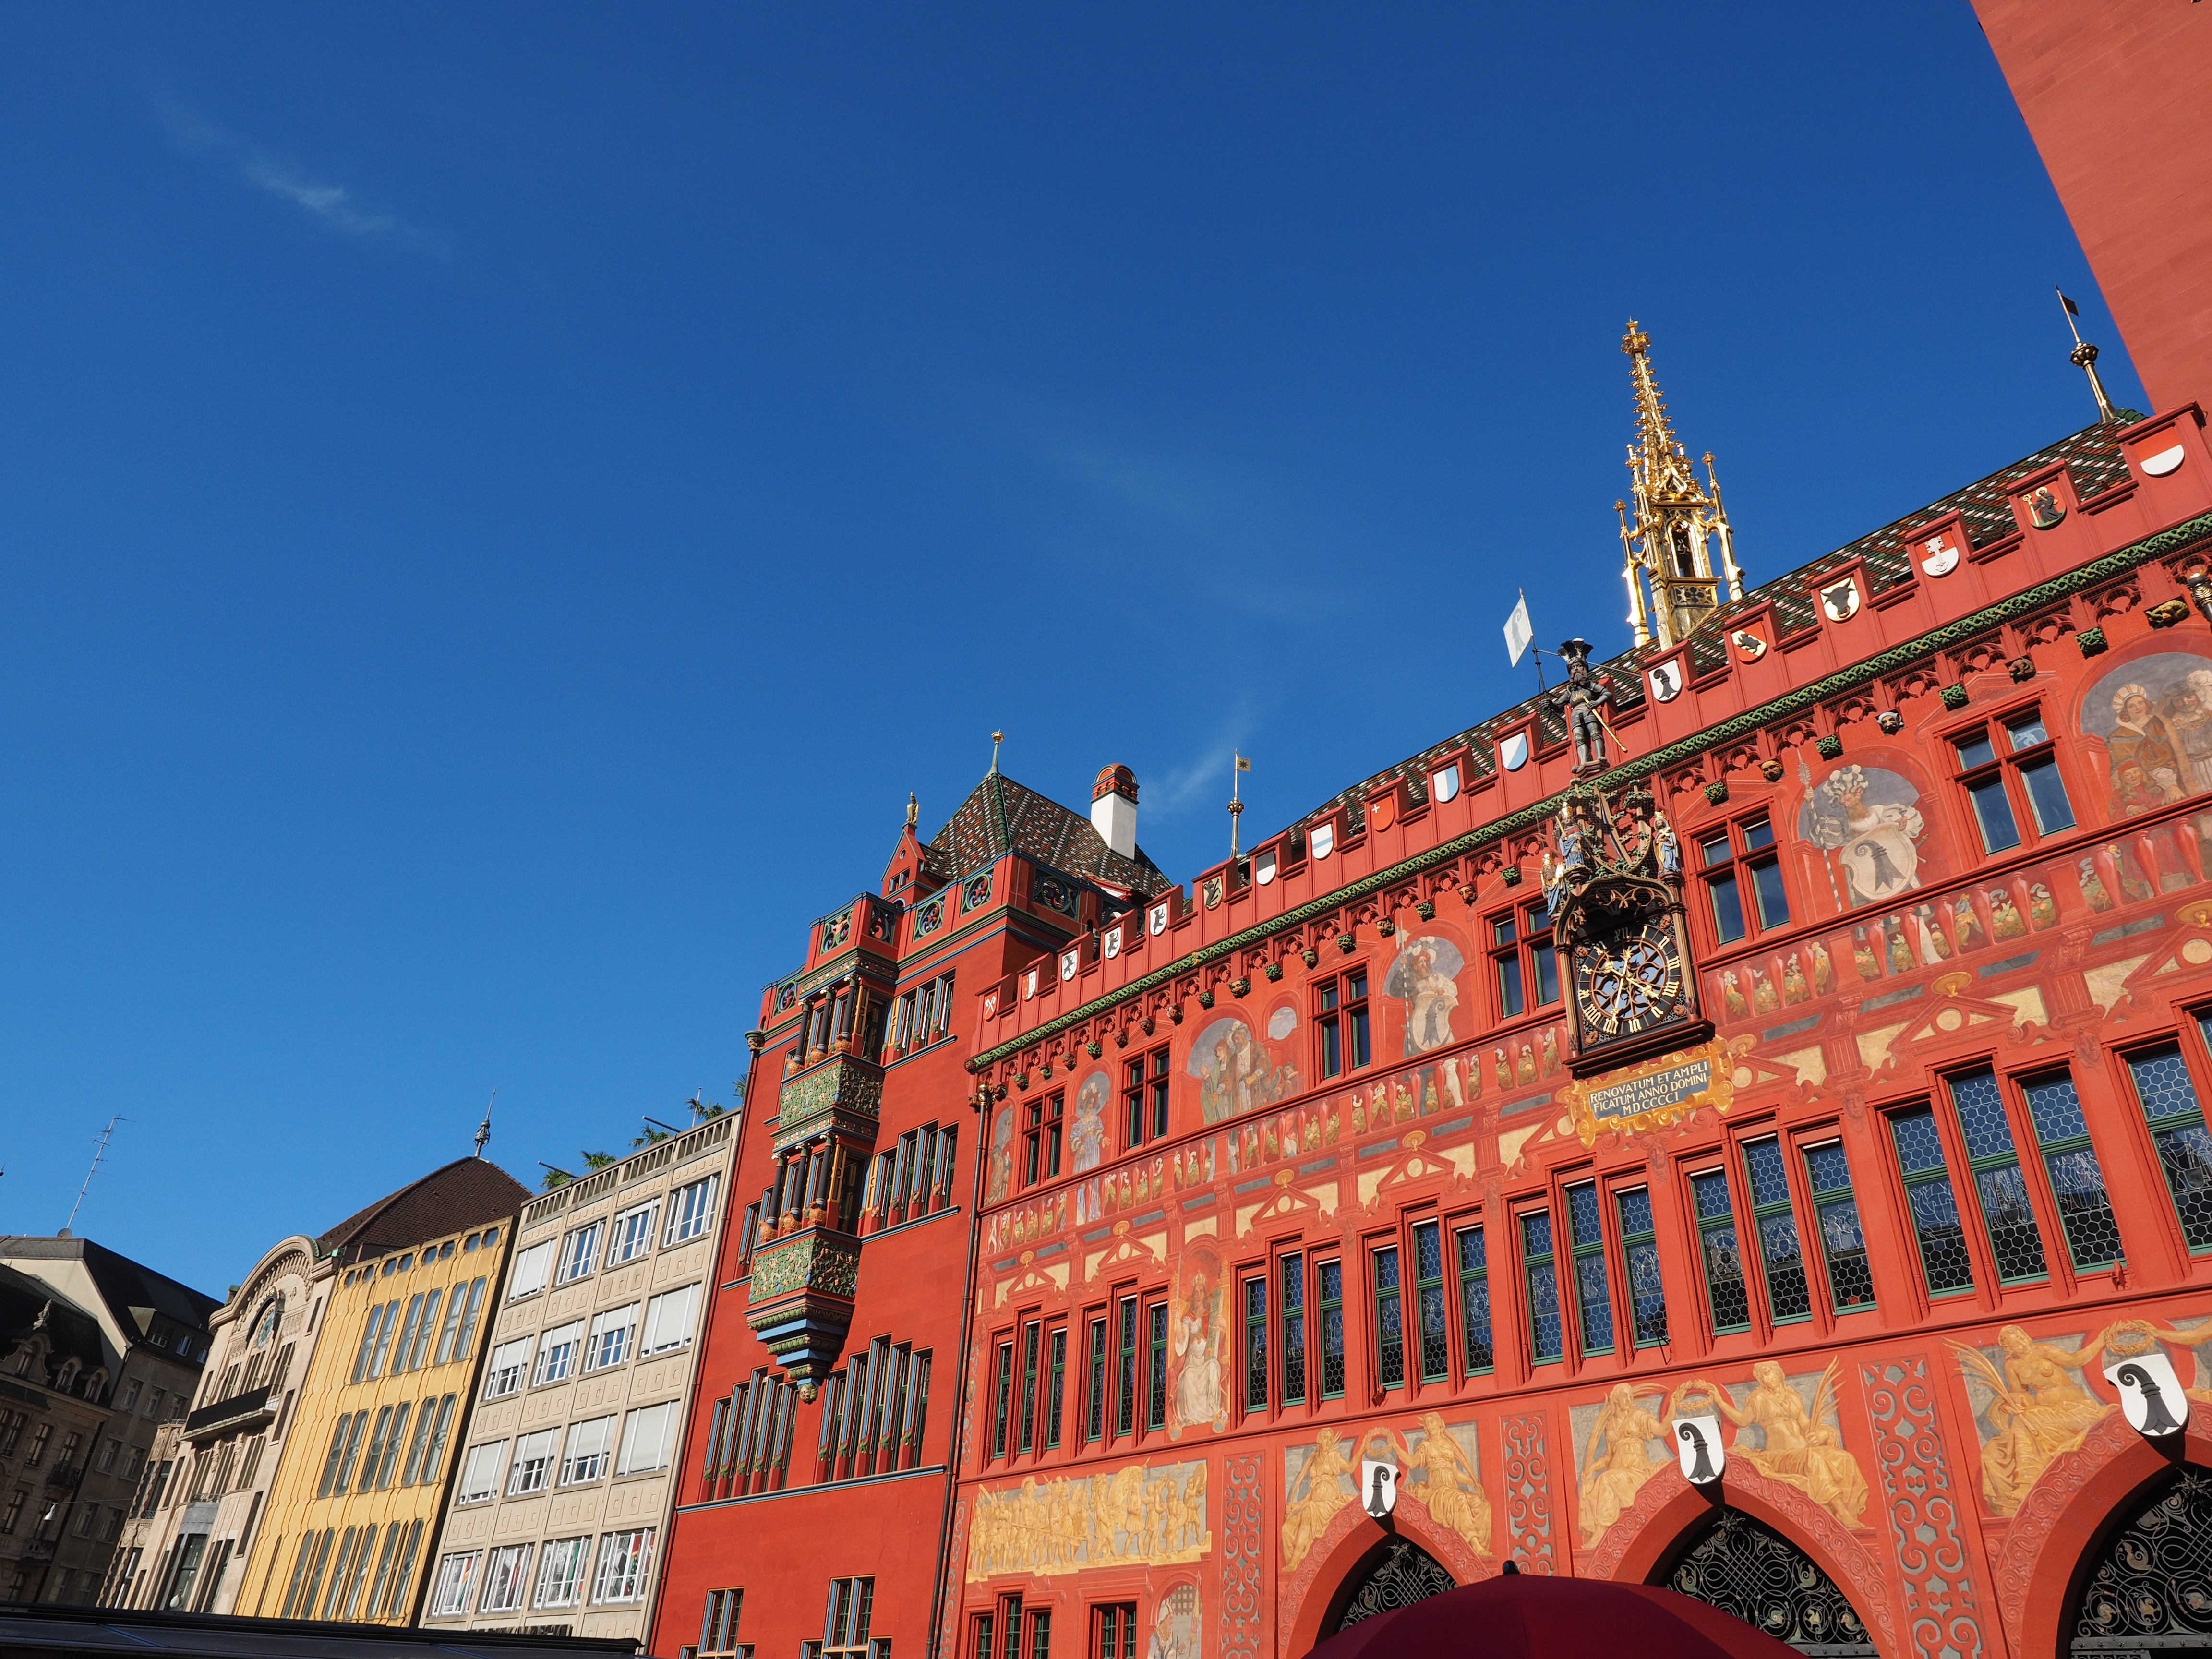
architecture, town, building, cityscape, red, vehicle, landmark, facade, exterior, waterway, turret, basel, town hall, sand stone, representative building, basel city hall, basler marketplace, looking facade